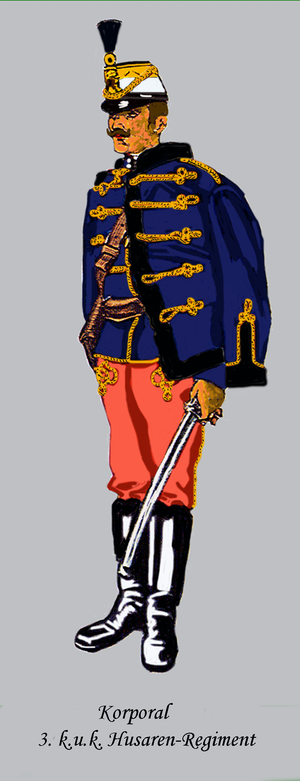
Caporal du 3e régiment d'hussards d'armée autriche-hongoise avec Pelisse, l'uniforme est en service à peu près de 1916